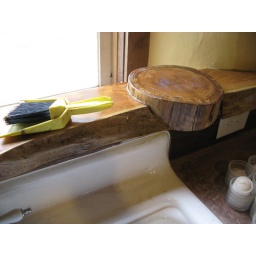
by the kitchen sink